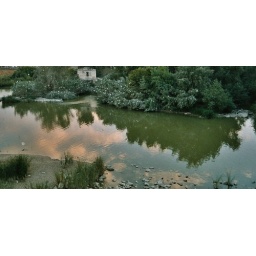
The sky mirroring in the river surface...